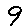
Label: 9